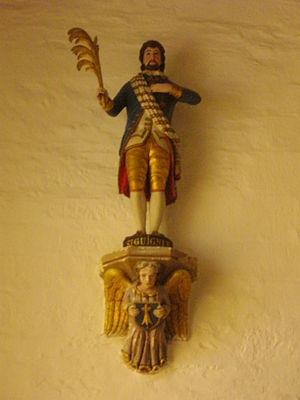
Église Saint-Guigner de Pluvigner (Morbihan, France). Statue de saint Guigner